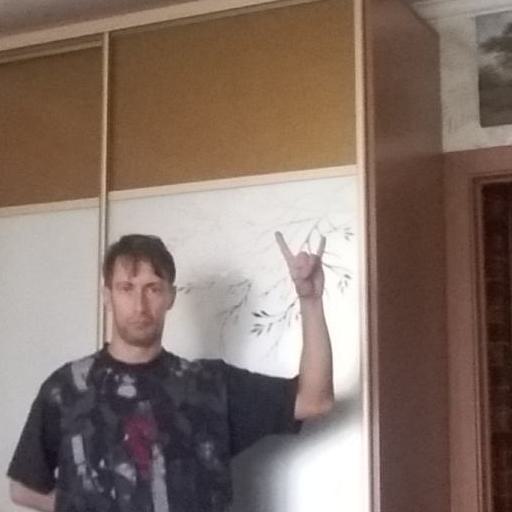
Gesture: rock